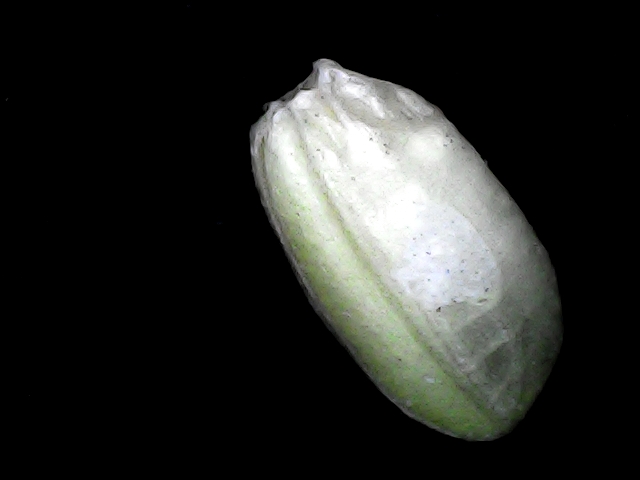
Rice variety: BD33